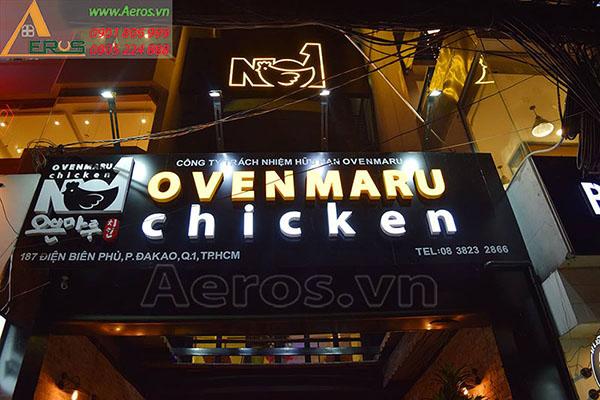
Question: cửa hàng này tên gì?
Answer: ovenmaru chicken